Tile-based game

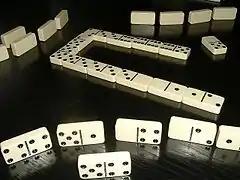
A game of dominoes

A tile-based game is a game that uses tiles as one of the fundamental elements of play. Traditional tile-based games use small tiles as playing pieces for gambling or entertainment games. Some board games use tiles to create their board, giving multiple possibilities for board layout, or allowing changes in the board geometry during play.